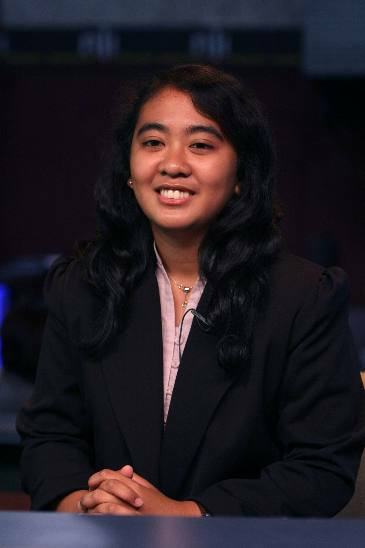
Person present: Yes